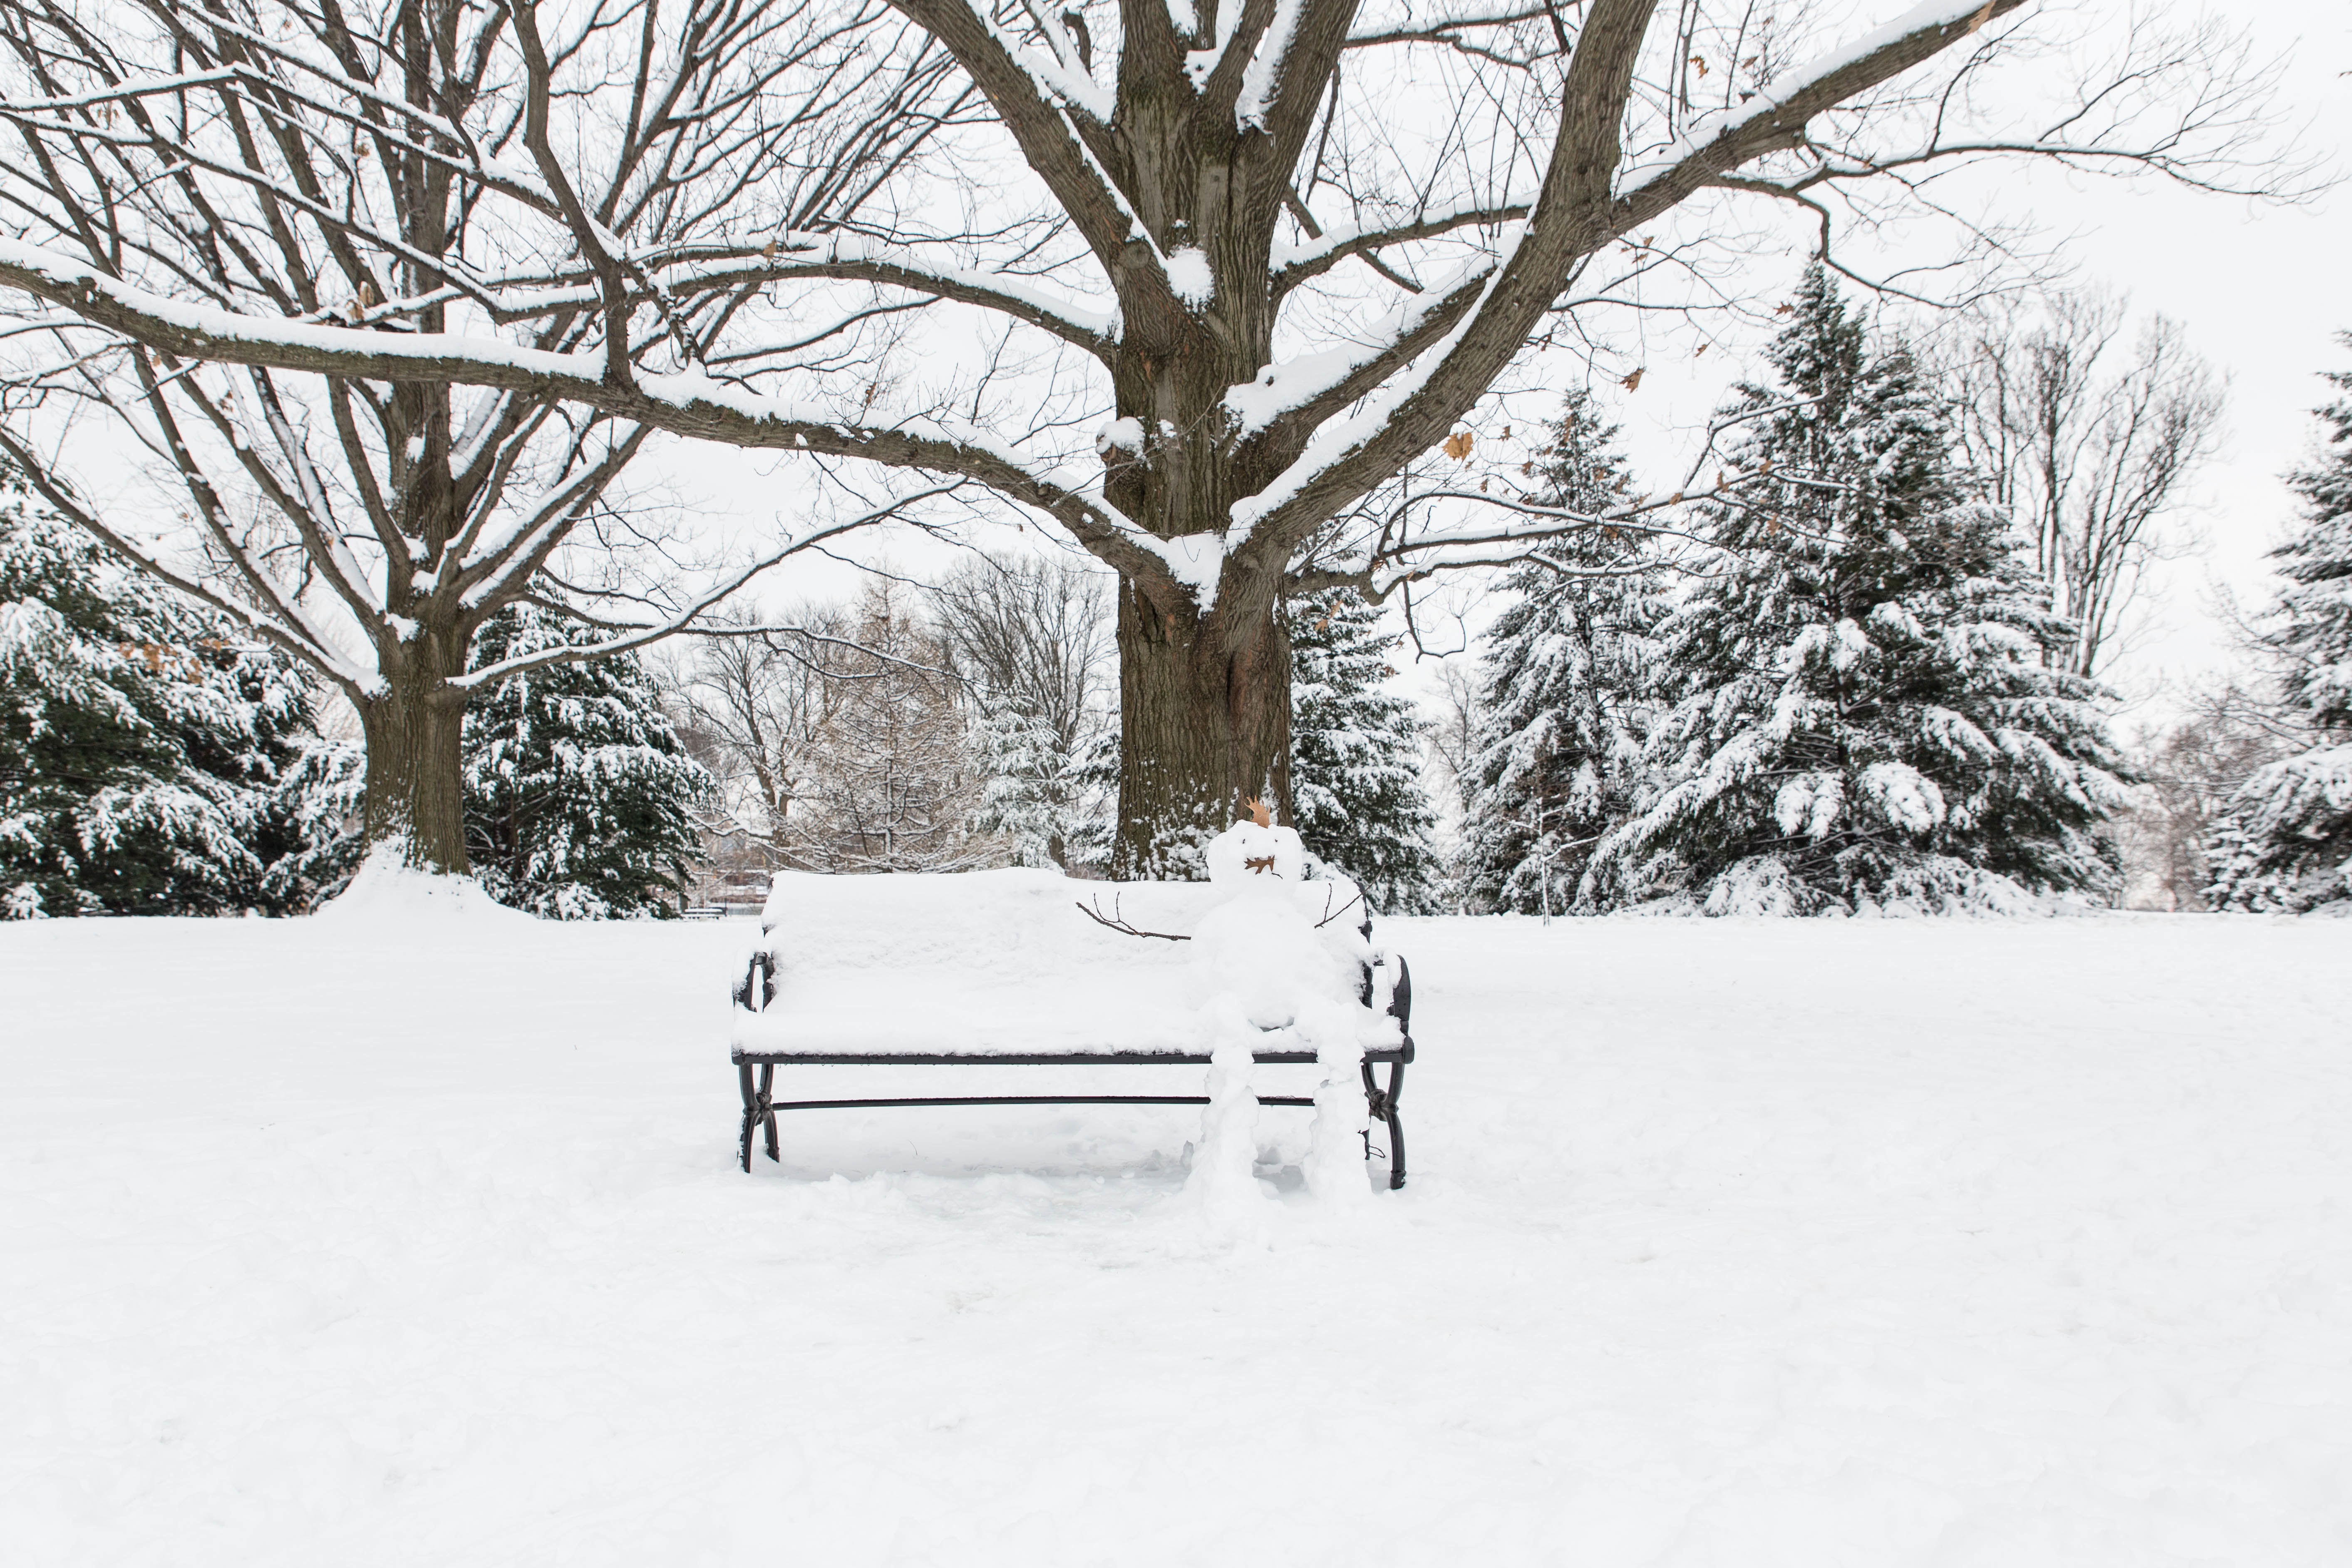
tree, branch, snow, winter, weather, monochrome, season, blizzard, freezing, winter storm